Robert Lilburne

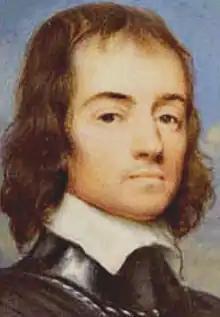
Colonel Robert Lilburne

Robert Lilburne (1613–1665) is most notable as the elder brother of radical Leveller agitator John Lilburne. During the Wars of the Three Kingdoms, when the English Parliament fought against King Charles I, he had a distinguished military career as a colonel in the Parliamentarian armies; he was most prominent during the Second English Civil War in Scotland, as an officer of Oliver Cromwell in the New Model Army. Under Cromwell's rule as Lord Protector, he was elected as an MP to all three Protectorate Parliaments and raised to the rank of deputy major-general. In 1660 he took arms to resist the restoration of the monarchy.